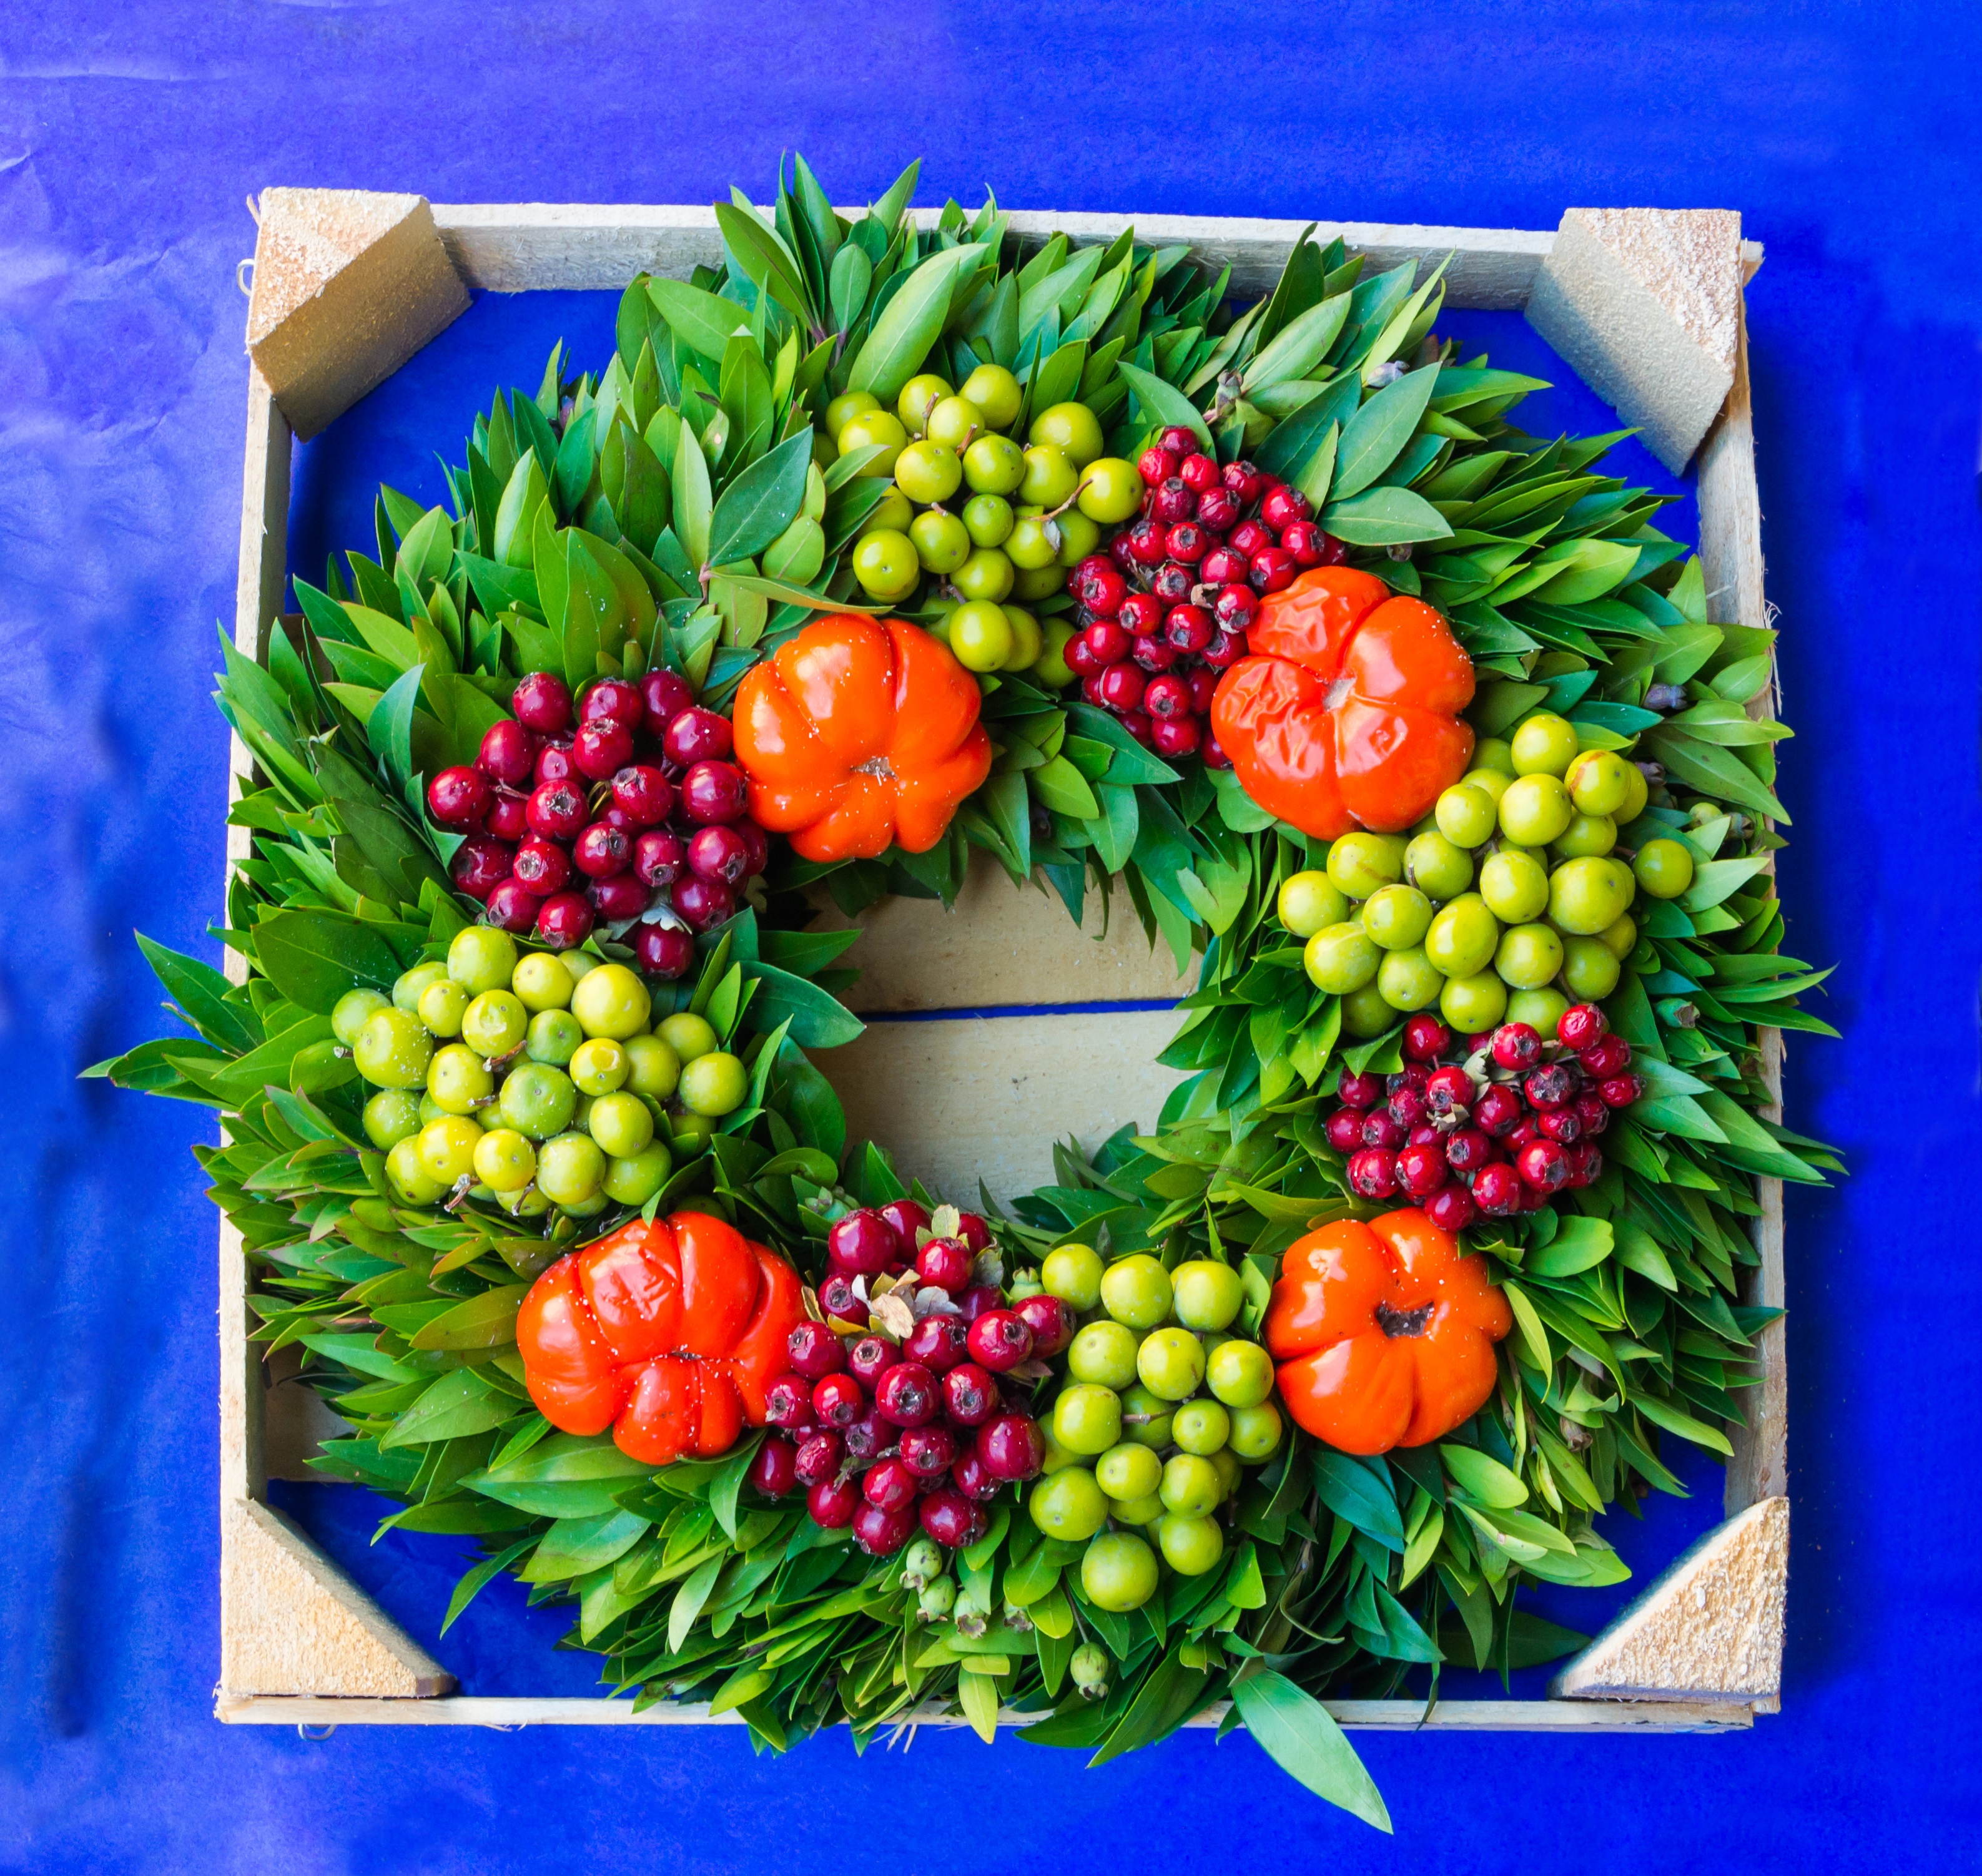
plant, fall, flower, decoration, food, green, red, produce, vegetable, natural, autumn, holiday, fresh, season, wreath, christmas decoration, leaves, fun, berries, floristry, aromatic